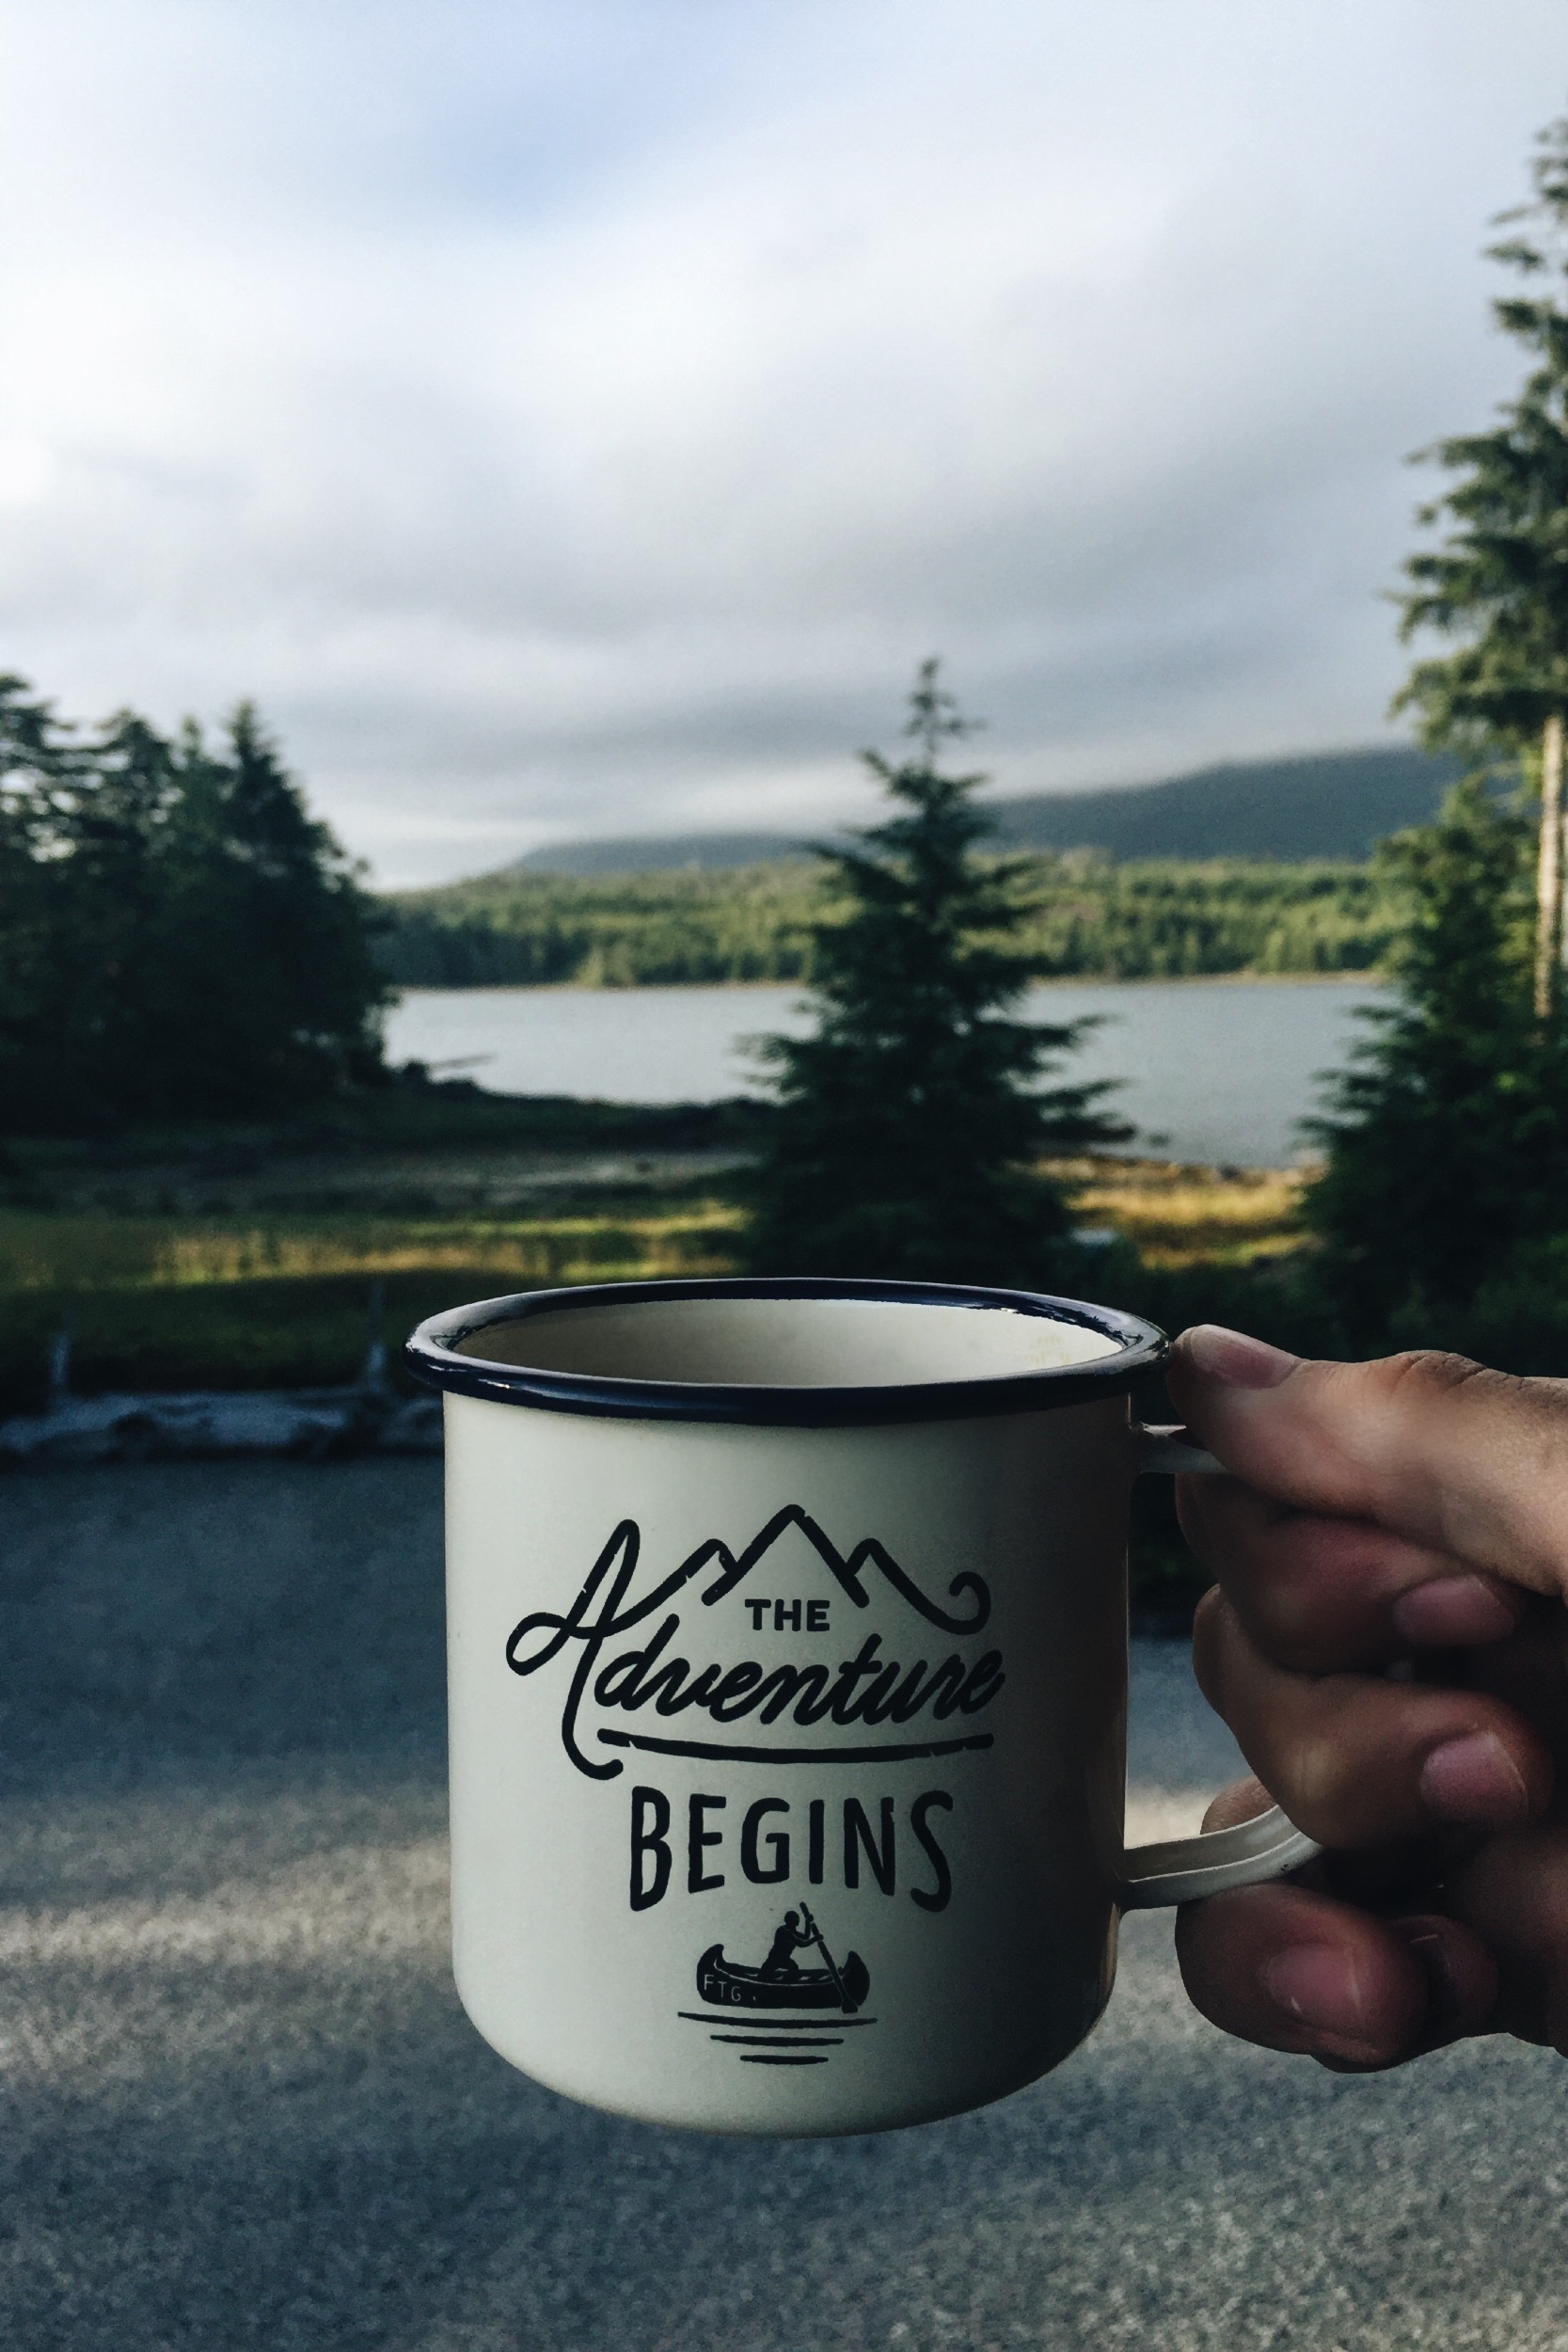
tree, coffee, morning, lake, adventure, drink, mug, lighting, man made object